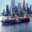
Label: ship